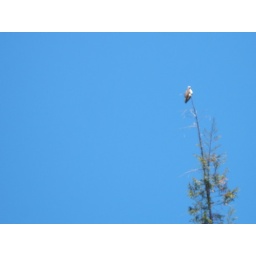
bird in tree